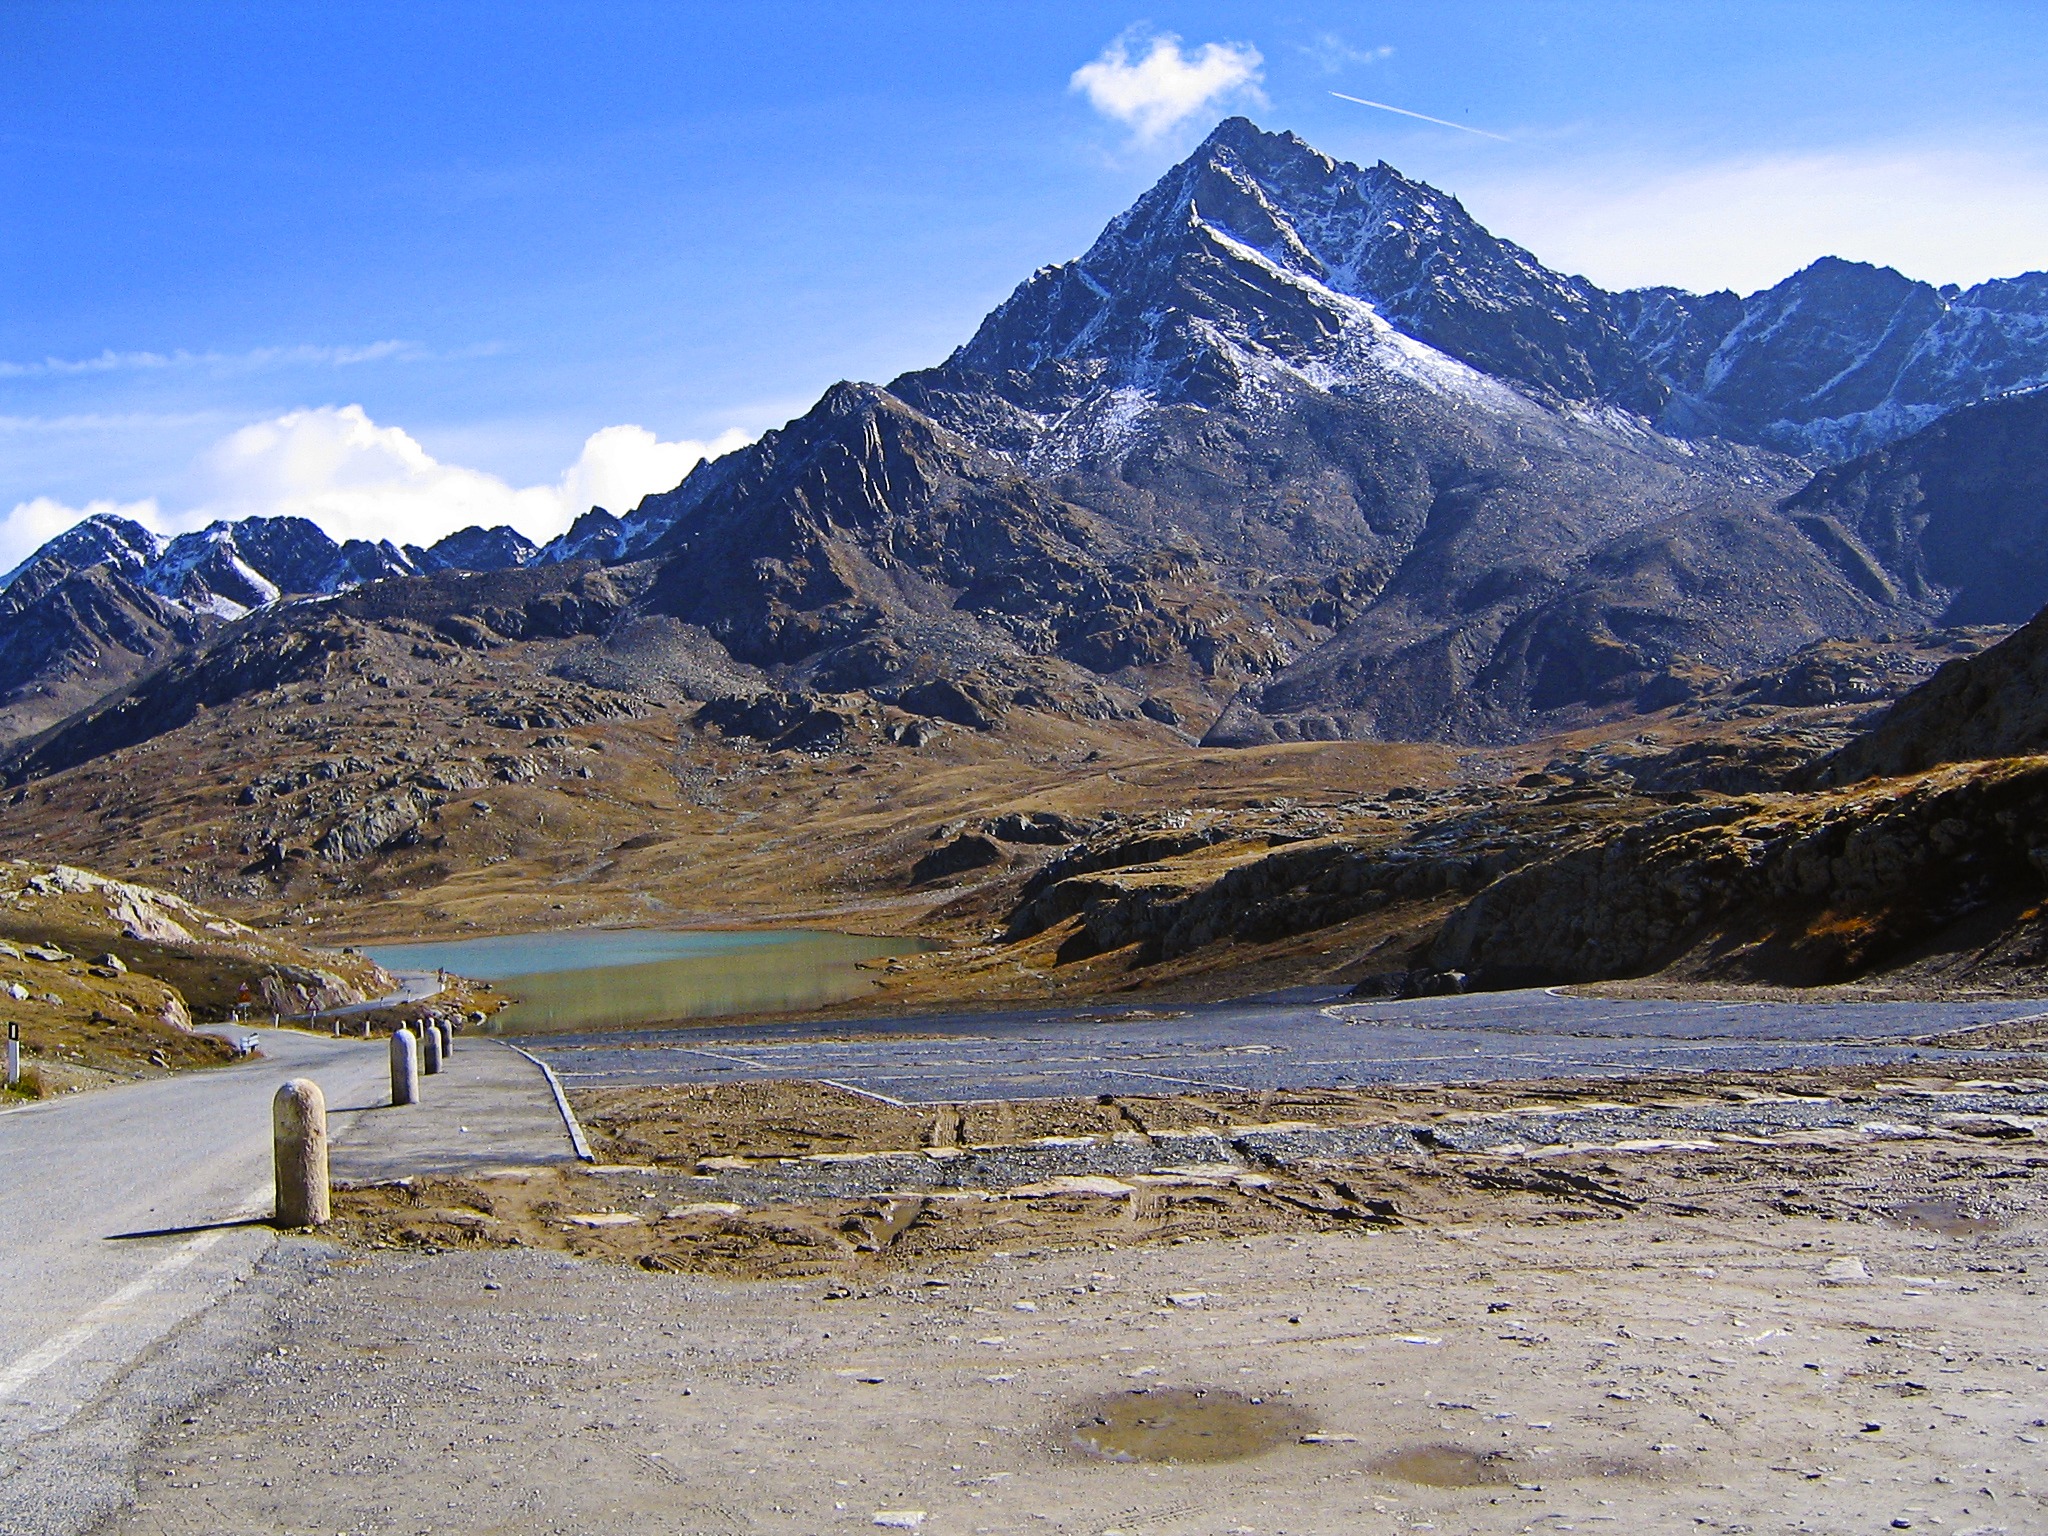
landscape, wilderness, walking, mountain, snow, hiking, lake, adventure, valley, mountain range, alpine, ridge, mountain landscape, mountains, alps, backpacking, plateau, fell, loch, moraine, landform, mountain pass, geographical feature, mountainous landforms